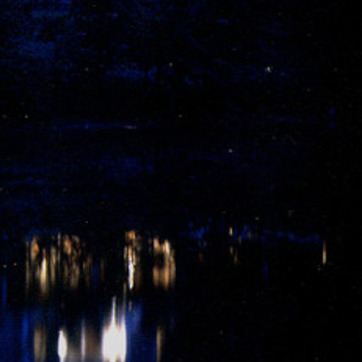
Material: water